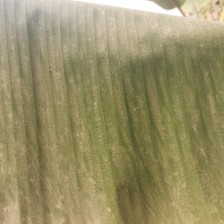
Label: healthy